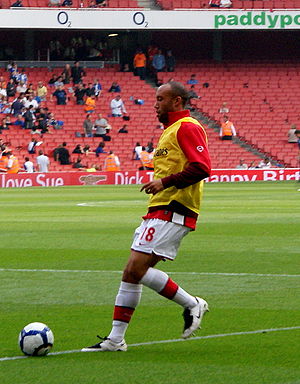
Mikaël Silvestre
Mikaël Silvestre
Mikaël Samy Silvestre er en fransk tidligere forsvarsspiller. Han spillede gennem karriere for blandt andet Manchester United og Arsenal i England. Han har spillet 40 kampe for Frankrigs landshold.